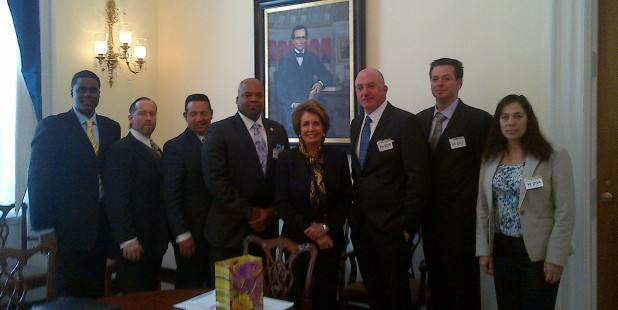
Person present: Yes